Magdalena River turtle

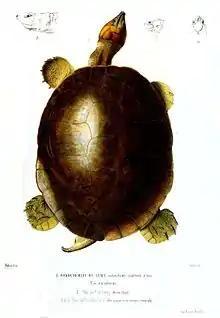
Illustration from 1852

The Magdalena River turtle or Rio Magdalena river turtle (Podocnemis lewyana) is a species of turtle in the family Podocnemididae, which diverged from other turtles in the Cretaceous Period, 100 million years ago. It is endemic to northern Colombia, where its home range consists of the Sinú, San Jorge, Cauca, and Magdalena river basins.